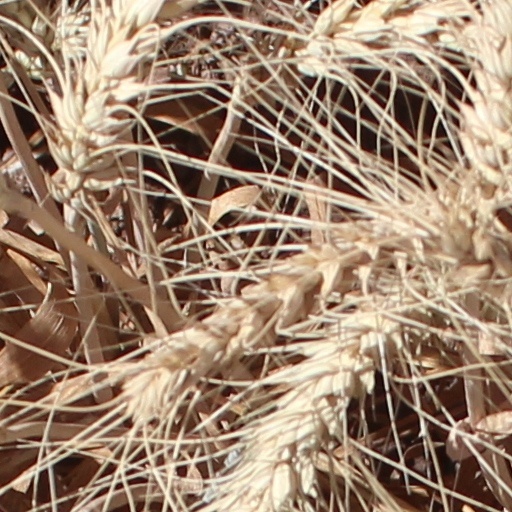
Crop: wheat